Eugene Torre

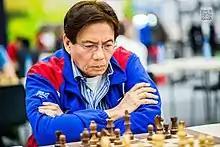
Torre in 2016

Torre reached prominence in 1976 as a possible future title challenger after winning a strong four-man tournament in Manila ahead of World Champion Anatoly Karpov – thus becoming the first player to finish ahead of Karpov in a tournament since the latter became world champion. In the summer of 1976, three grandmasters traveled to Manila, Philippines to participate in the Marlboro-Loyola Kings Challenge chess tournament. They were (in order by Elo): World Champion Anatoly Karpov (2695) from the Soviet Union, Ljubomir Ljubojević (2620) from Yugoslavia, and Walter Browne (2585) from the United States. They were joined by grandmaster Eugenio Torre (2505) from the Philippines for a double-round robin event. The average rating of the players qualified the tournament as a category XV event.